Cooperative binding

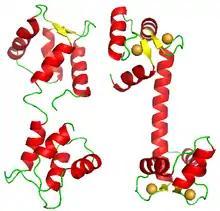
Cartoon representation of the protein Calmodulin in its two conformation: "closed" on the left (derived from PDB id: 1CFD) and "open" on the right (derived from PDB id: 3CLN). The open conformation is represented bound with 4 calcium ions (orange spheres).

Cooperative binding of proteins onto nucleic acids has also been shown. A classical example is the binding of the lambda phage repressor to its operators, which occurs cooperatively. Other examples of transcription factors exhibit positive cooperativity when binding their target, such as the repressor of the TtgABC pumps (n=1.6), as well as conditional cooperativity exhibited by the transcription factors HOXA11 and FOXO1.